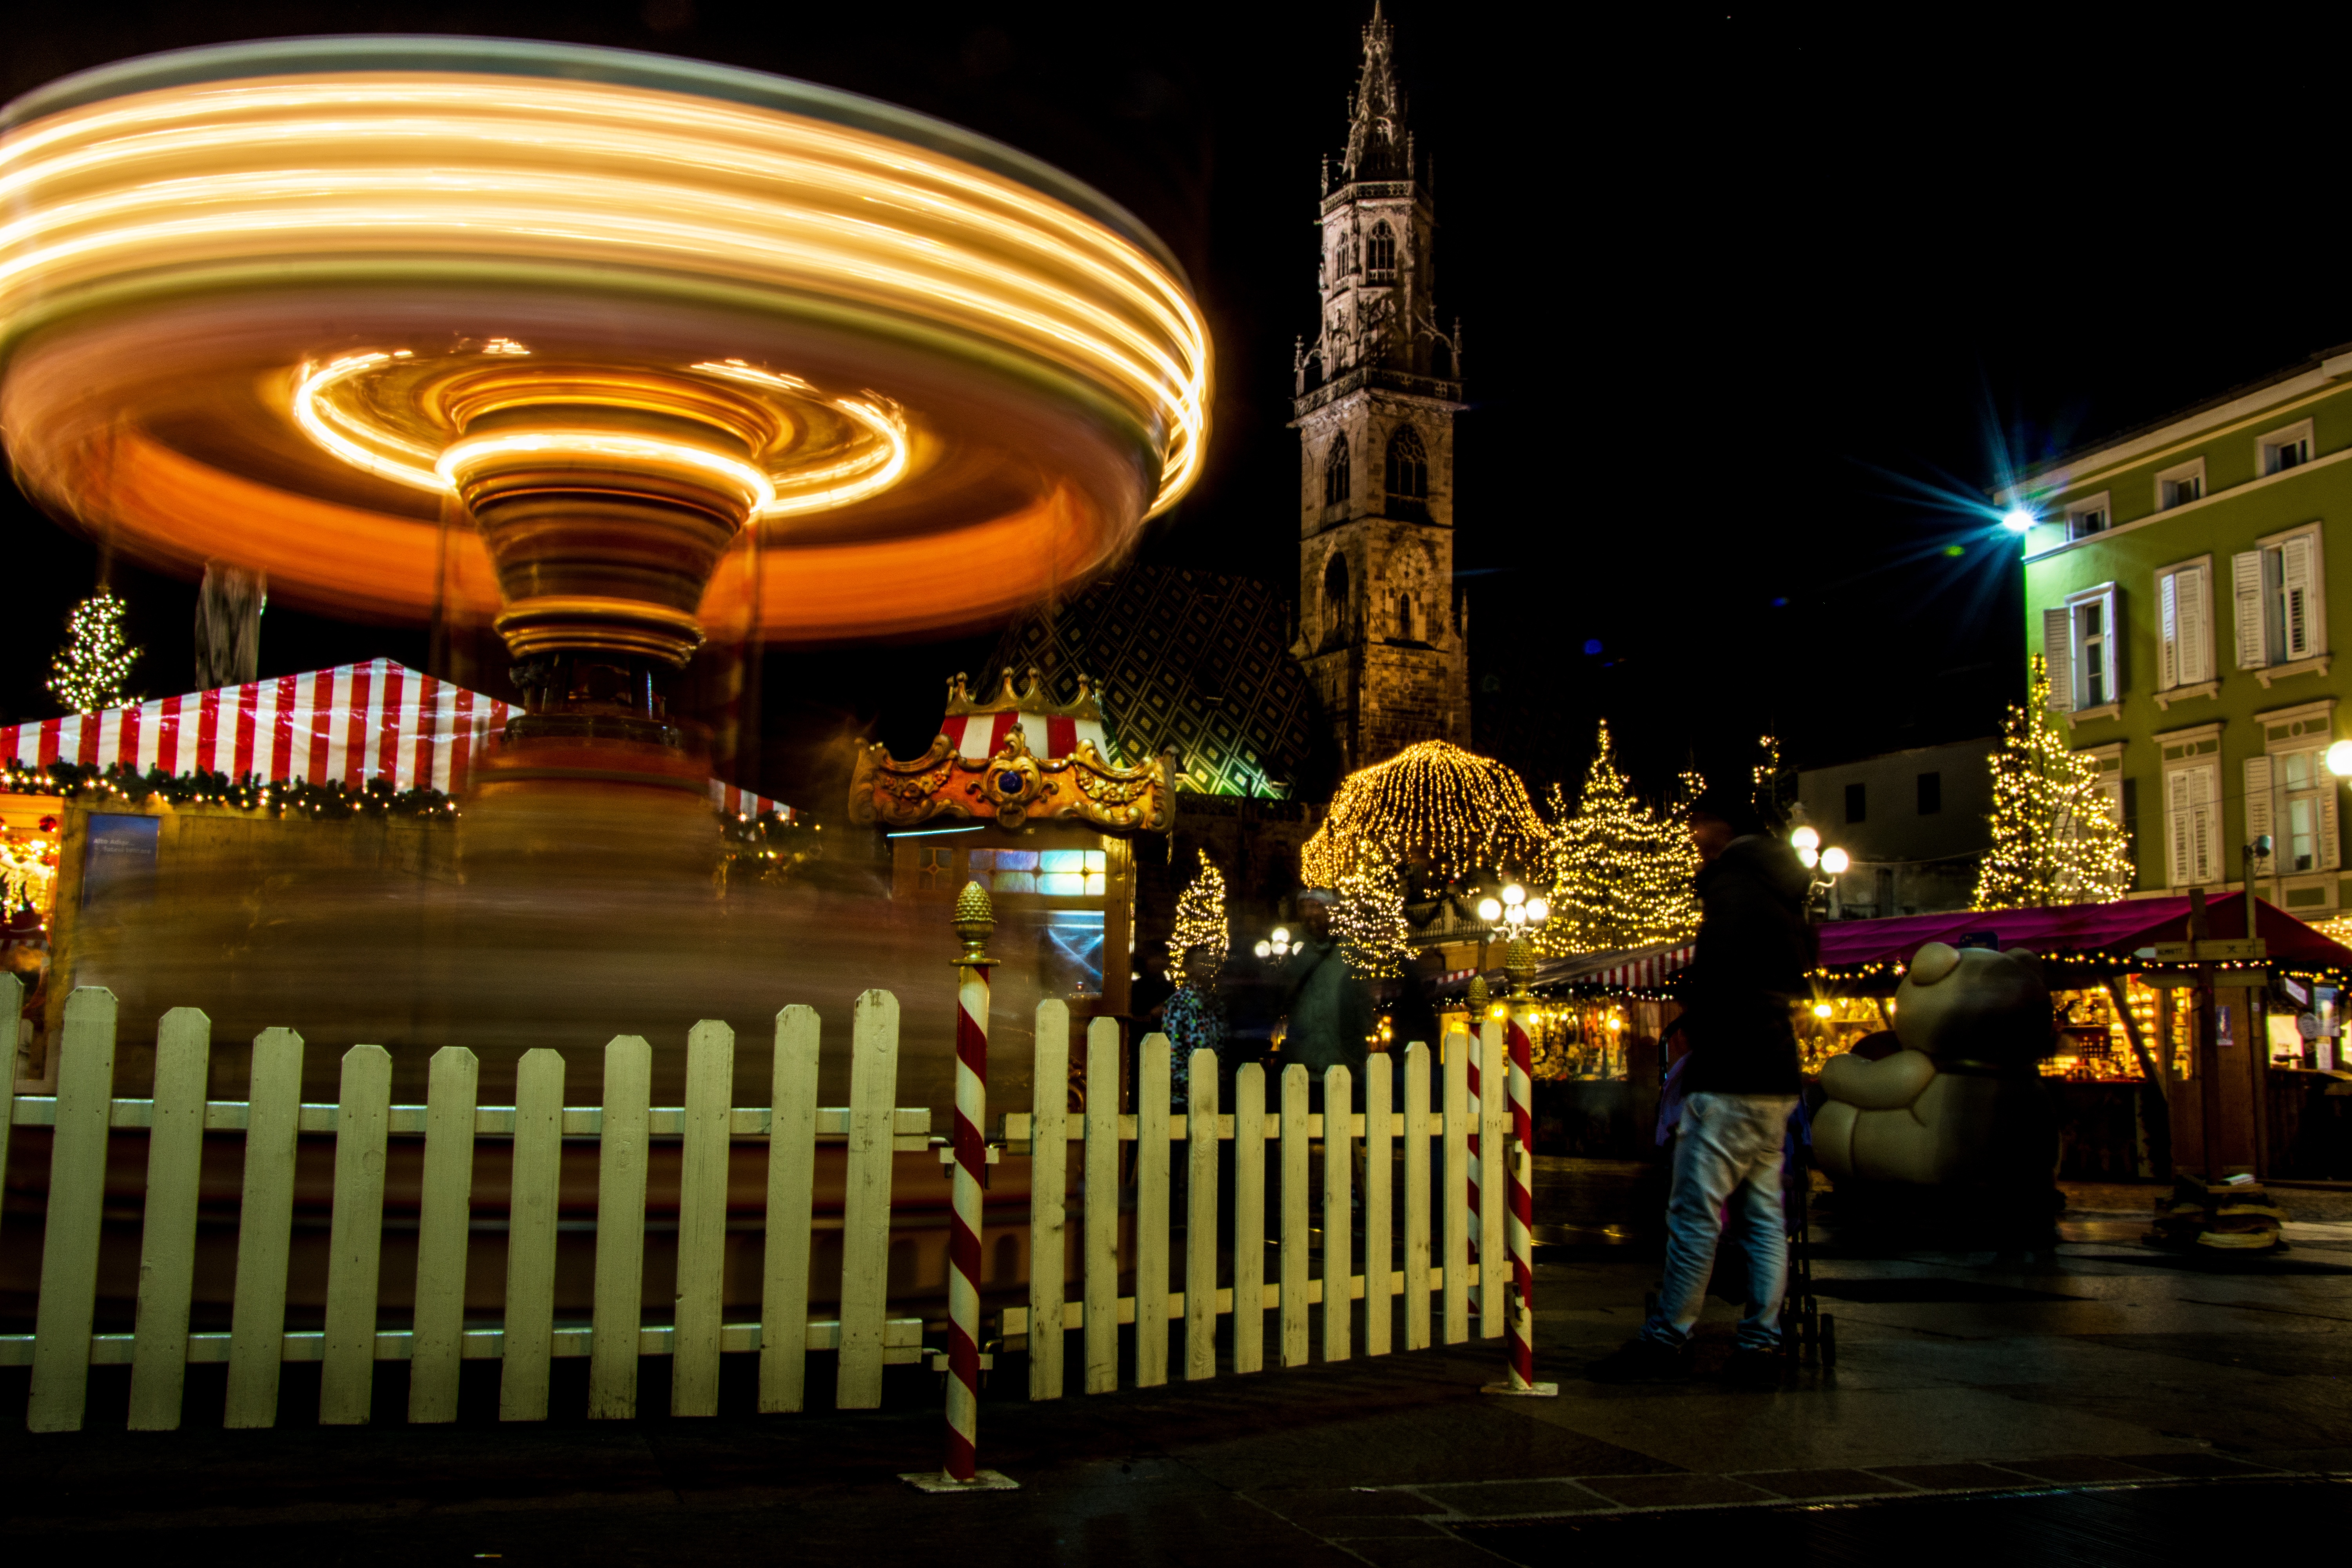
water, creative, snow, winter, bird, light, abstract, structure, woman, white, night, photography, city, atmosphere, cute, wall, brush, photo, downtown, dark, recreation, heart, evening, dance, geometric, red, amusement park, color, autumn, halloween, frame, serene, landmark, paint, carousel, darkness, blue, colorful, graffiti, christmas, lighting, modern, artwork, swirl, radio, watercolor, street art, snowfall, blank, cheerful, lichtspiel, places of interest, christmas decoration, christmas time, font, angel, grey, art, district, painter, background, figure, turquoise, text, steeple, violet, digital, ball, postcard, dragon, ghost, turn, graffity, town square, painted, tourist attraction, knitted, christmas market, draw, cast, greeting card, santa claus, nicholas, frankfurt, nuremberg, metropolis, wall painting, christmas card, modern art, happy halloween, hand labor, tinker, dusseldorf, gypsum, unpainted, photo art, steel wool, christmas buden, amusement ride, christkindlesmarkt, colorful pen, modern natural sensation, lights ball, photo graphics, ringelreihen